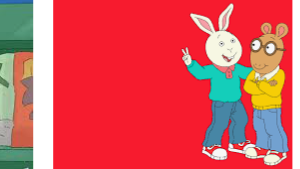
Portrait style: Cartoon Portrait